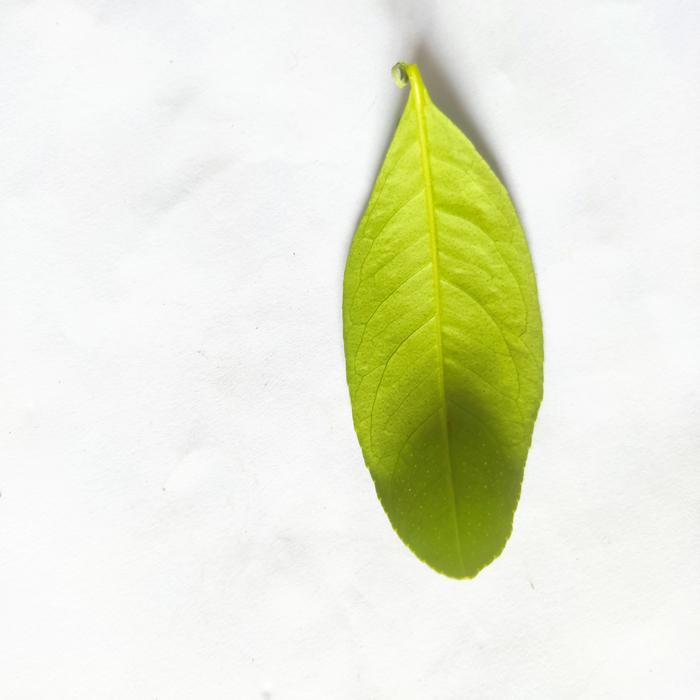
Crop: Lemon
Leaf condition: Healthy_Leaf